Abdel Malik Ahmed Abdel Wahab Al Rahabi

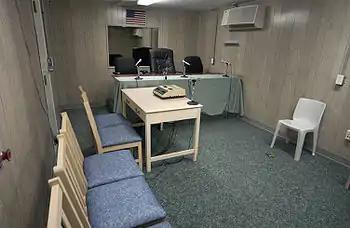
Combatant Status Review Tribunals were held in a 3x5 meter trailer where the captive sat with his hands and feet shackled to a bolt in the floor.

Following the Supreme Court's ruling the Department of Defense set up the Office for the Administrative Review of Detained Enemy Combatants.